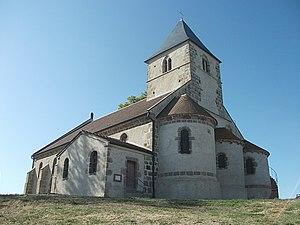
Église Notre-Dame (XIIe siècle), à Lapeyrouse, Puy-de-Dôme, Auvergne-Rhône-Alpes, France. [19016]
Lapeyrouse est une commune française située dans le département du Puy-de-Dôme, en région Auvergne-Rhône-Alpes.